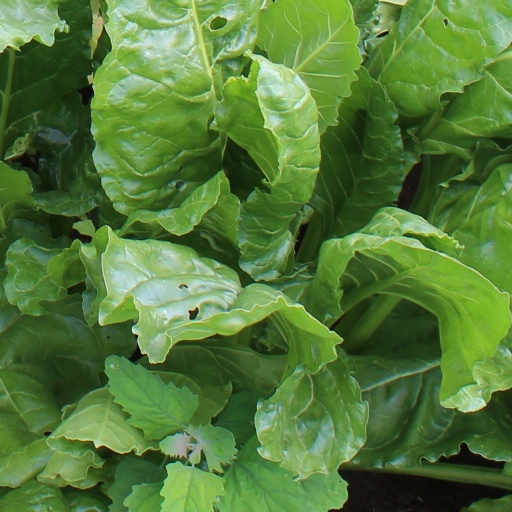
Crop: sugar beet